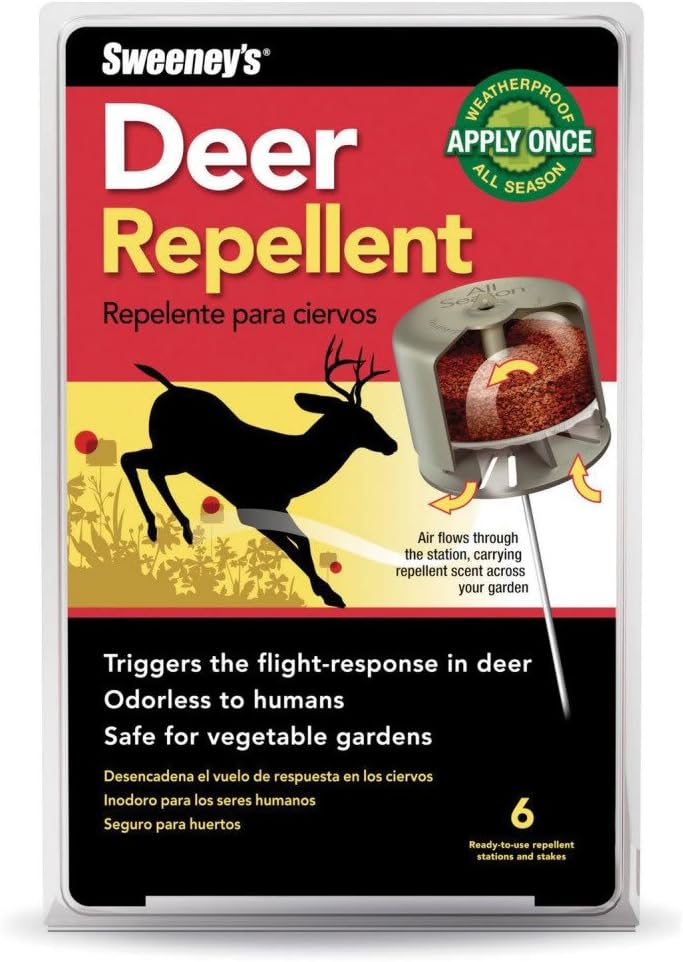
All Seasons Weatherproof Deer Repellent/ 6 Count
Category: Amazon Home
SENORET DEER REPELLENT Patented design-triggers the fright response in deer Patented design-triggers the fright response in deer Odorless to humans Odorless to humans Safe for vegetable gardens-No repellent contact with leaves or fruit Safe for vegetable gardens-No repellent contact with leaves or fruit
Features: Sold on Amazon